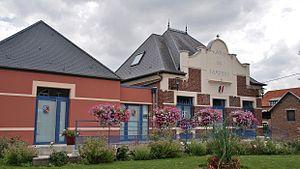
Fampoux est une commune française située dans le département du Pas-de-Calais en région Hauts-de-France.